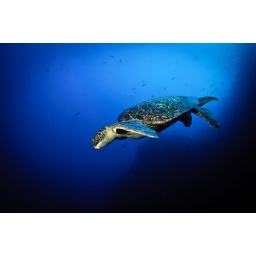
Isla del Coco - Green turtle in the blue